Liberty Station, San Diego

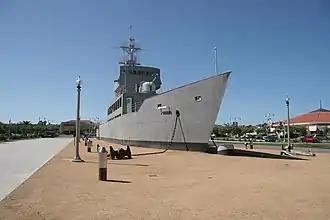
USS Recruit (TDE-1) in the Hotel District of Liberty Station.

Arts District Liberty Station was established in 2000 as a 501c3 nonprofit organization to enrich the lives of San Diegans by renovating 26 historic buildings and creating, facilitating, and operating as a 100-acre creative district. Visitors experience the arts, culture, creativity, and cuisine that are the hallmarks of the San Diego region and enjoy innovative experiences in a historic setting at Liberty Station that inspire lives for generations to come. Tenants of Arts District include a theater, dance companies, museums, galleries, studio artists, nonprofit organizations, architecture firms, educational organizations and more. The base's former command center and the former parade ground are also included in the Arts District. The Dick Laub NTC Command Center contains displays about the history of NTC and of Point Loma, and has an adjacent rose garden which was planted by the wife of an early base commander.